Apex and Bionic

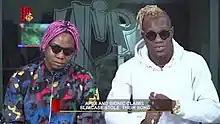
Apex and Bionic addressing the Passmark Controversy with slimcase on Hiptv

On 16 January 2020 Apex and Bionic caused a heavy stir across their social media platform where they posted some random Nudes of different girls. When the Pictures were posted they received various reactions from different Publics.